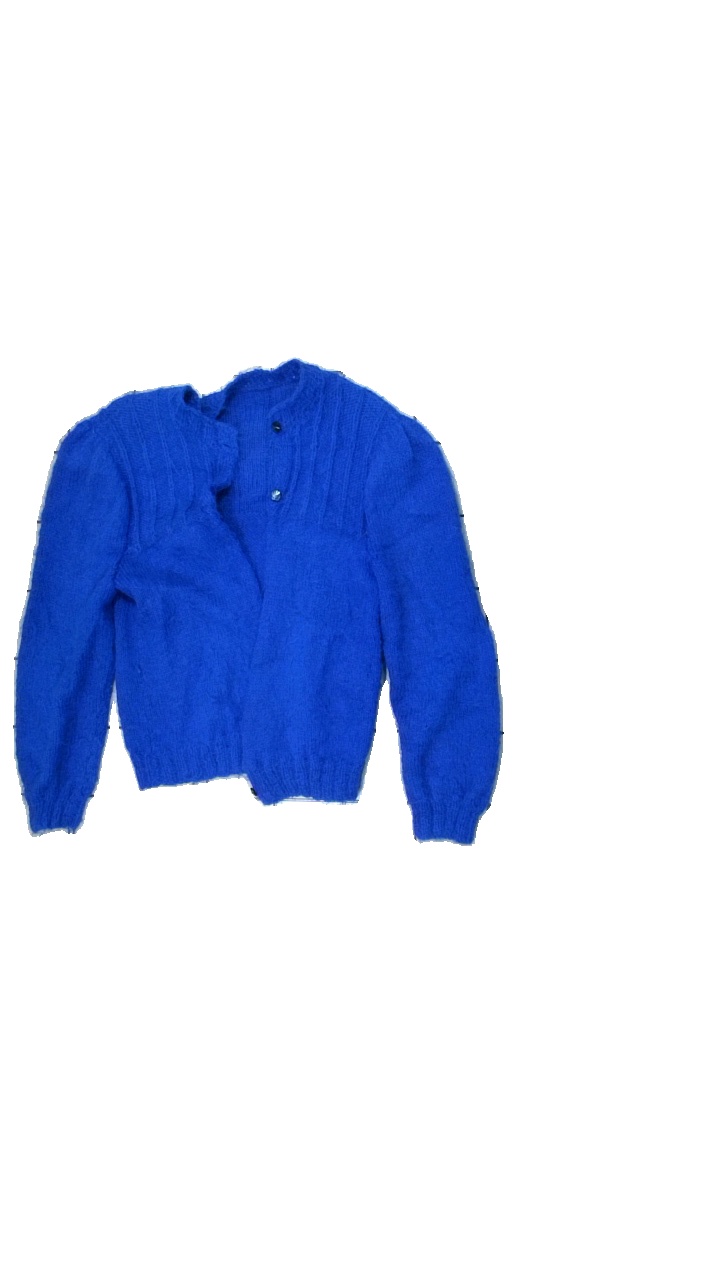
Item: Cardigan (Ladies)
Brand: Missing
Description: Homemade knitted cardigan
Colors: Blue
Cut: Regular
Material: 84% Acryl 16% Wool
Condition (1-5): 4
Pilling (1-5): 4
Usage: Reuse
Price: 100-150